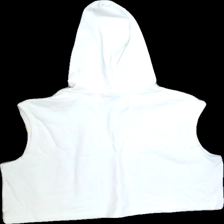
View: back
Type: Hoodie
Category: Ladies
Brand: Gina Tricot
Colors: White
Material: 80%cotton 20%polyester
Cut: Cropped
Size: XL
Season: Spring
Price range: 50-100
Recommended usage: Export